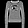
Label: Pullover